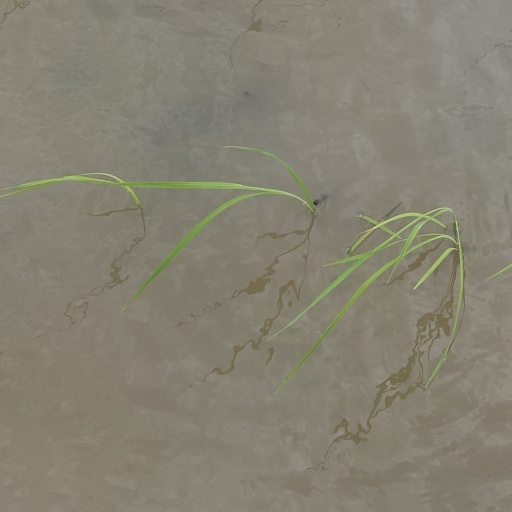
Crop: rice